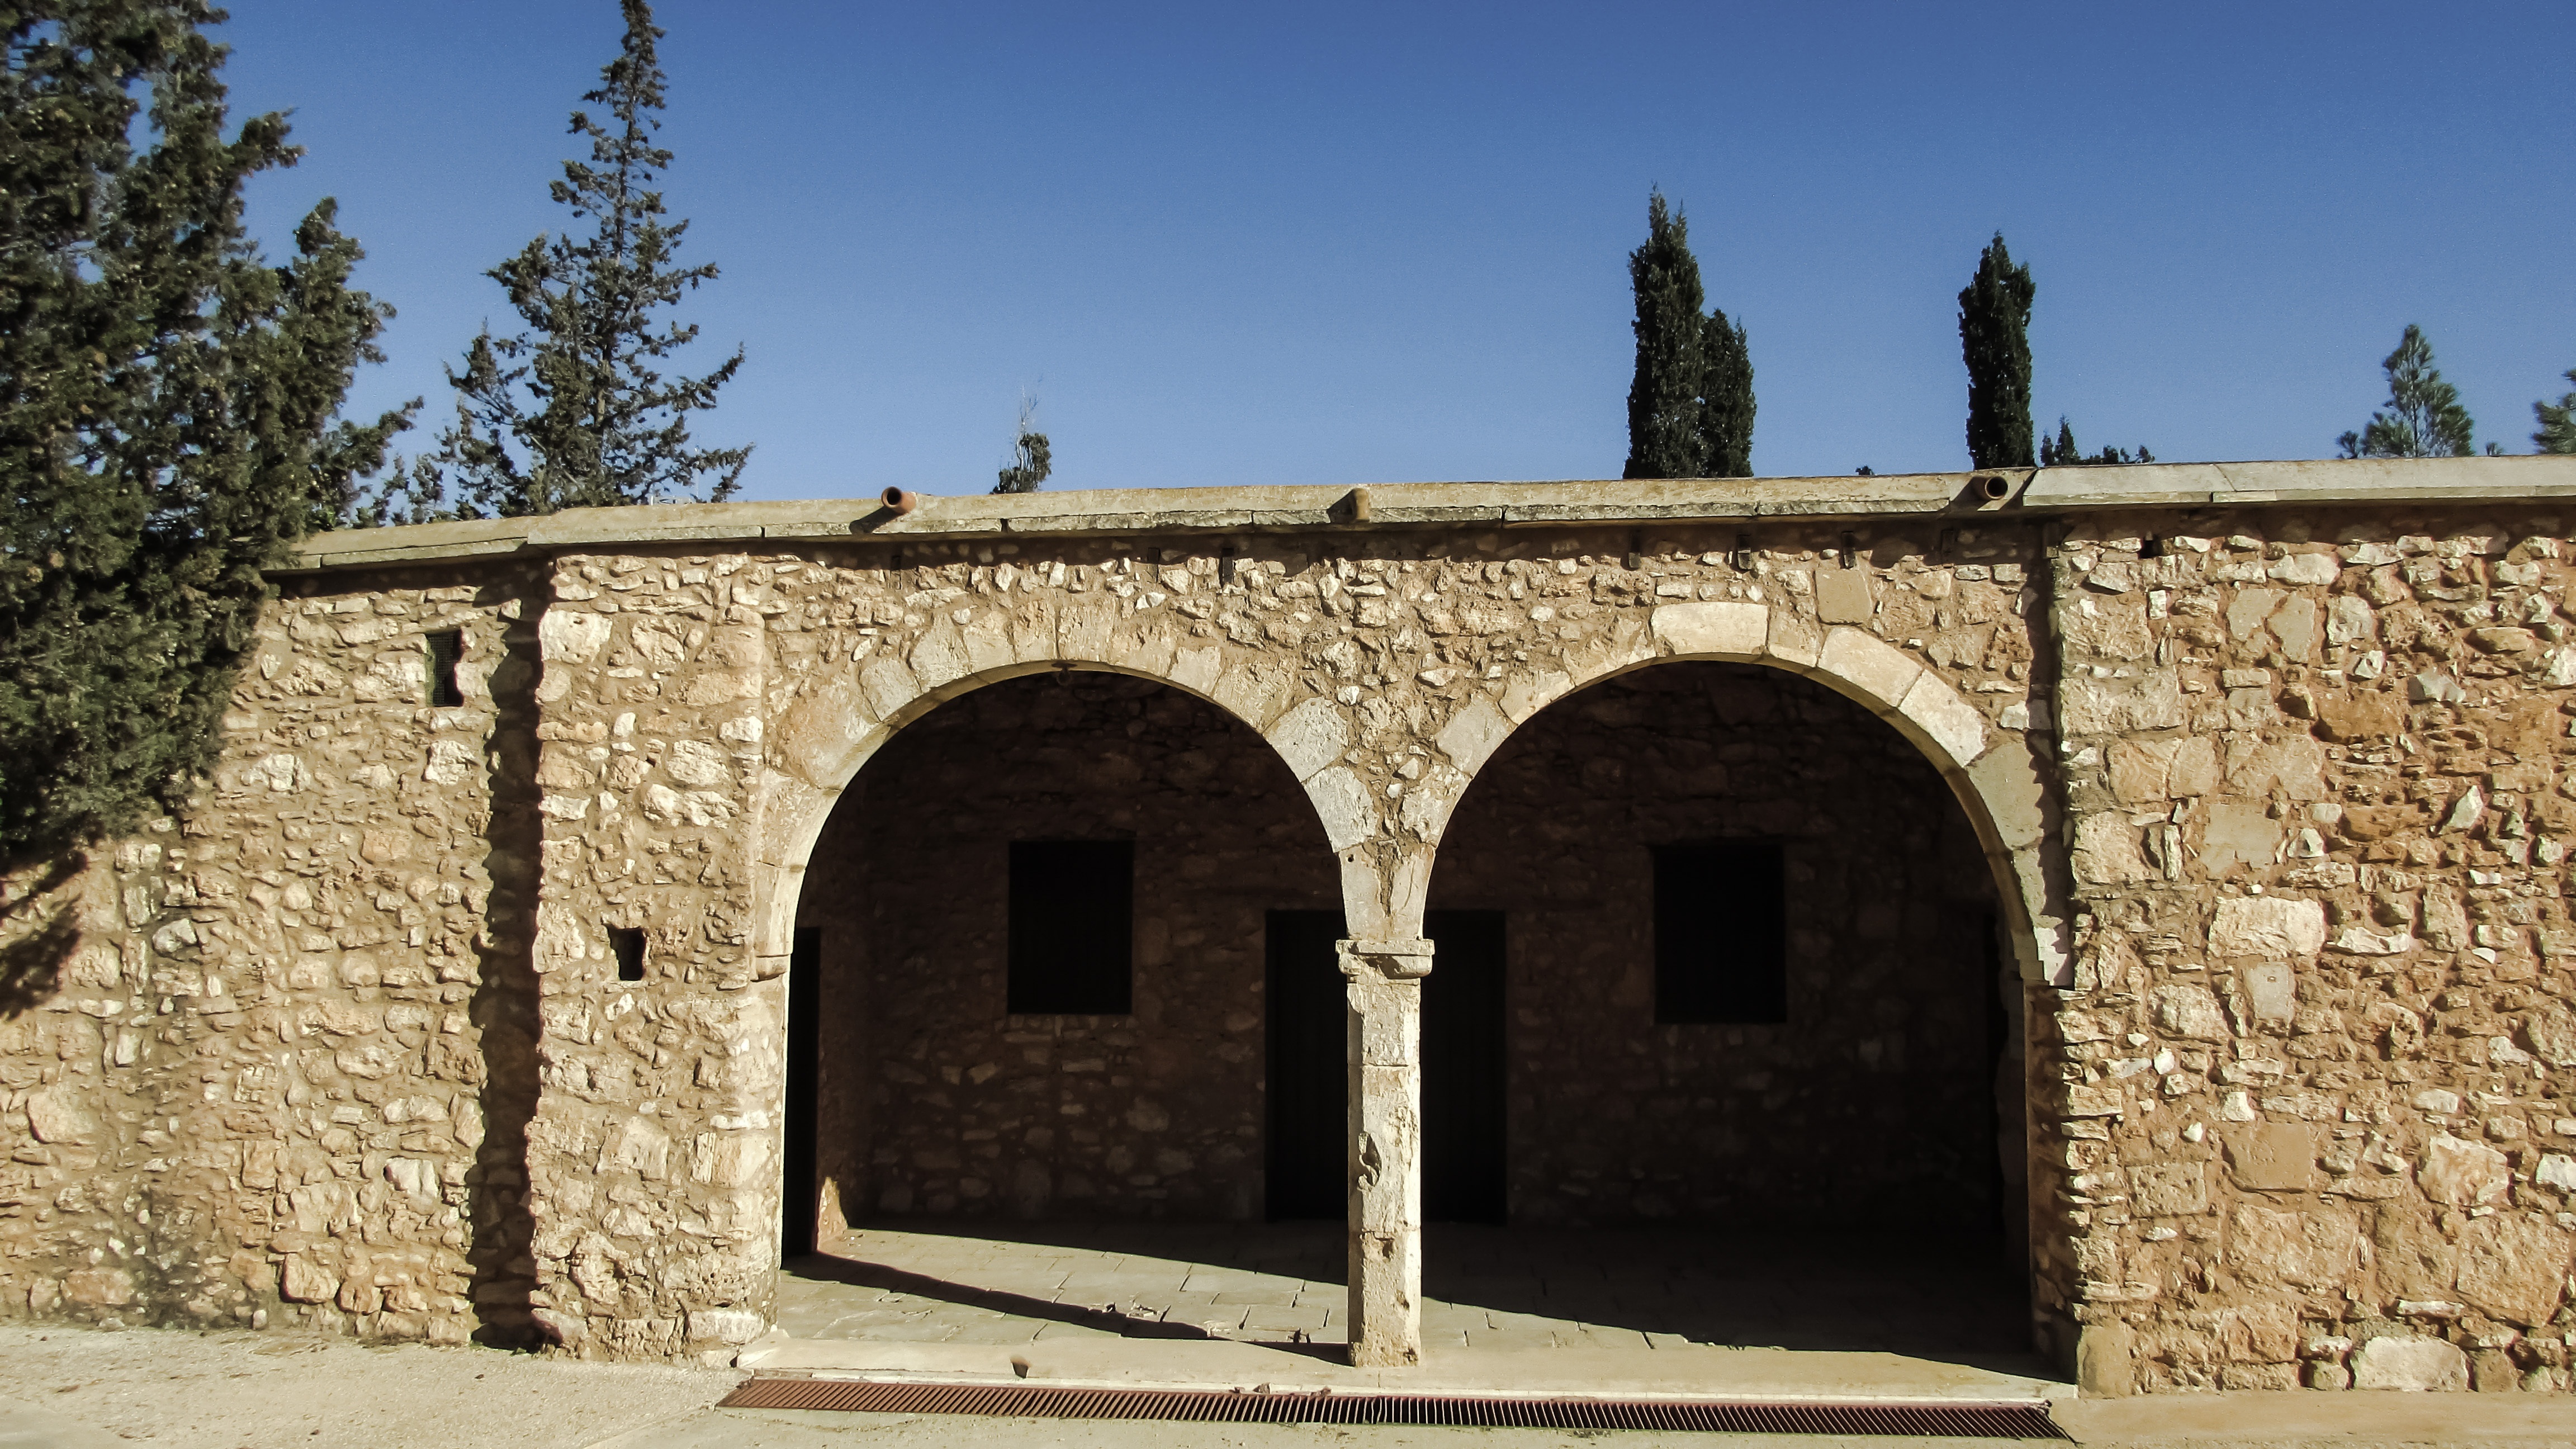
architecture, countryside, barn, stone, village, arch, rural, museum, chapel, fortification, place of worship, ruins, monastery, history, traditional, independence, cyprus, liopetri, achyronas, eoka, ancient history